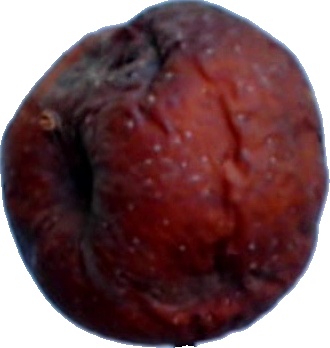
Label: apple_rotten_1